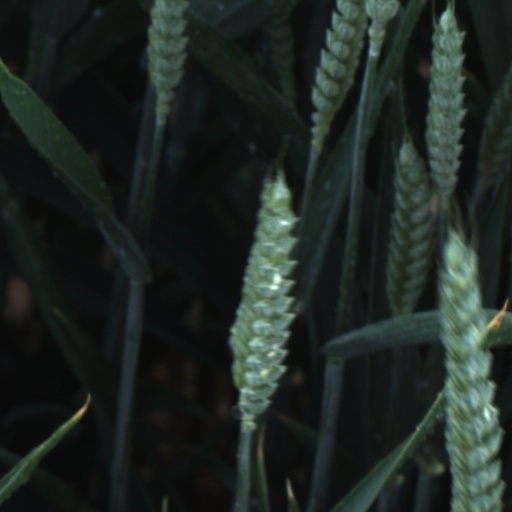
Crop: wheat